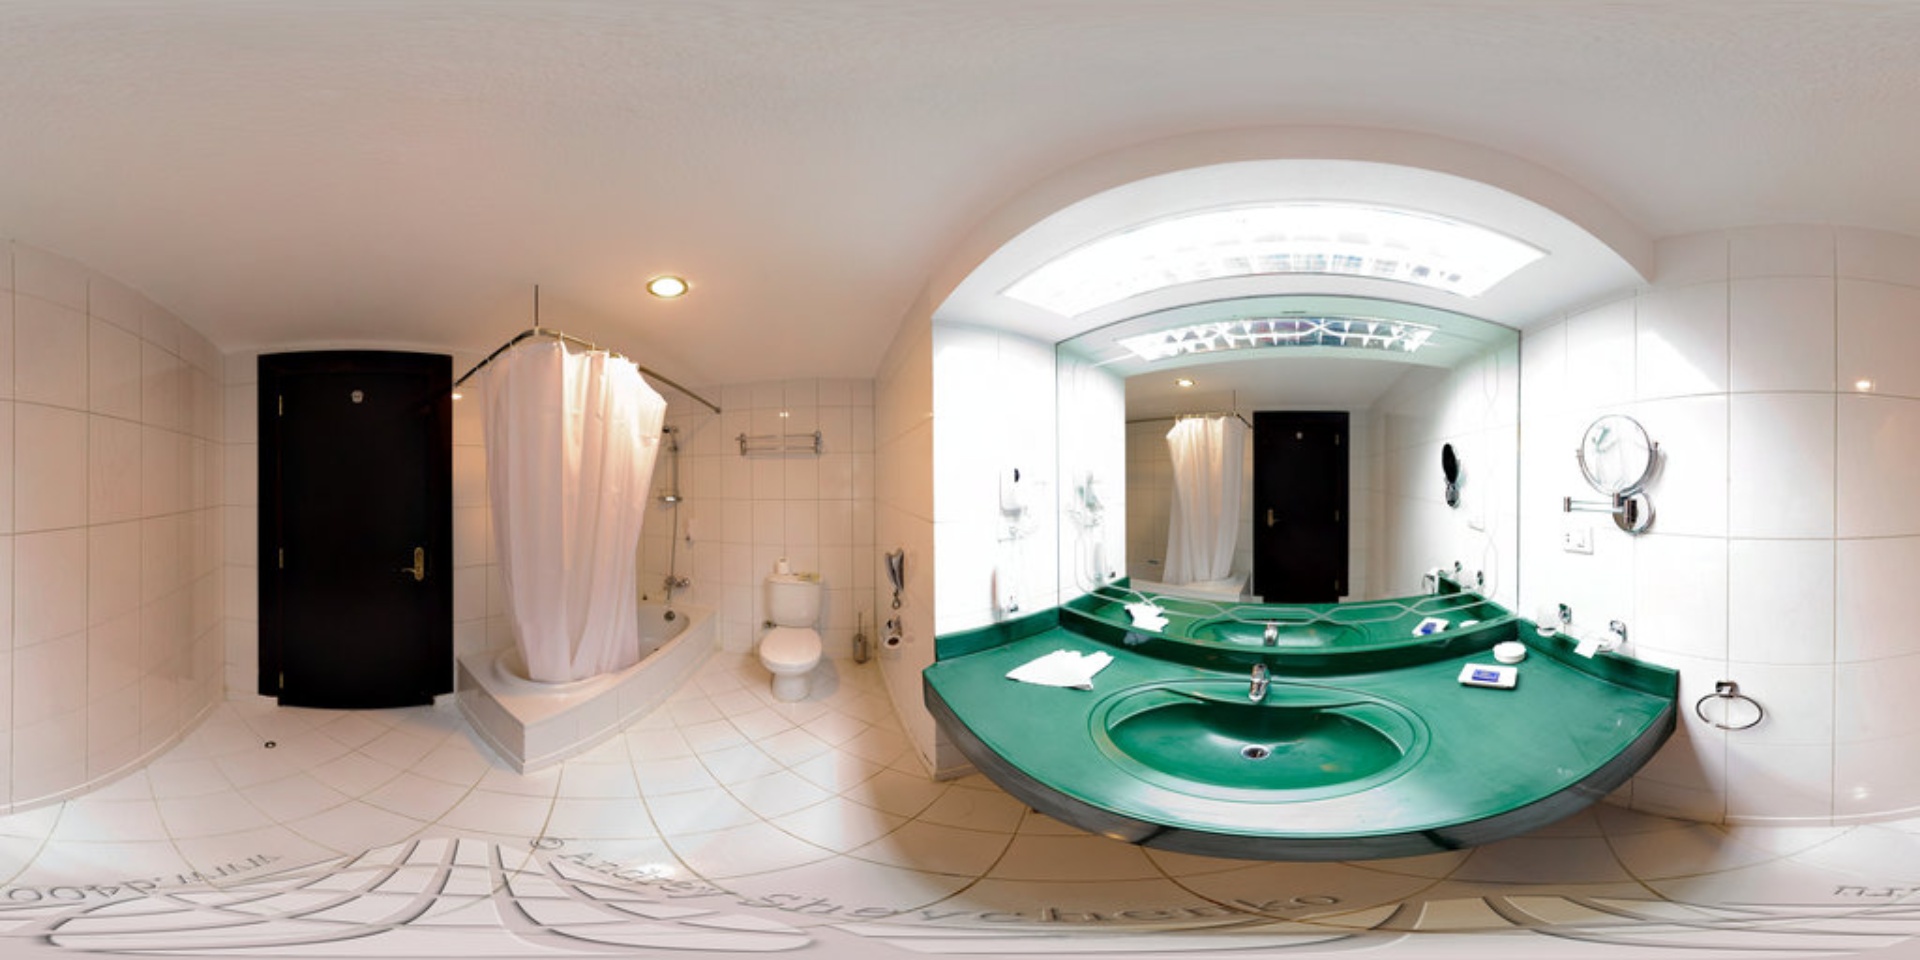
Referred object: the white toilet next to the bathtub

Referred object: turn right to see the green sink

Referred object: the green sink opposite the bathtub